Moru people

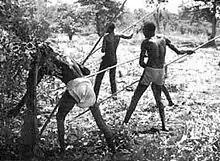
Using the traditional Moru hoe to clear a field ready for planting

Dr Kenneth Grant Fraser, a physician and missionary for the Gordon Memorial Sudan Mission (GMSM) of the Church Missionary Society (CMS) of England, and his wife Eileen began working in South Sudan in 1920 to improve access to health care, establish churches, and improve education. Fraser organized the establishment of a hospital at Lui and developed a program that trained and equipped medical workers to provide medical care under his direction at the hospital. Leper colonies were created under his direction. He trained teachers and evangelists to serve schools and churches that were established in Moruland along main roads. The buildings also operated as dispensaries. The benefits have included a good quality of education for the Moru people and reform of some harmful indigenous practices and customs.